Fez, Morocco

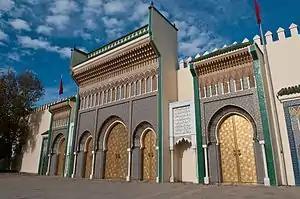
refer to caption

The al-Qarawiyyin was established in 857 by Fatima al-Fihri, originally as a mosque, now a university. It is the oldest existing and continually operating degree-awarding educational institution in the world according to UNESCO and Guinness World Records. The Marinid dynasty devoted great attention to the construction of madrasas following the Maliki school, resulting in the unprecedented prosperity of the city's religious institutions. The first madrasa built during the Marinid era was the Saffarin Madrasa in Fes el-Bali by Sultan Abu Yusuf in 1271. Sultan Abu al-Hasan was the most prolific patron of madrasa construction, completing the Al-Attarine, Mesbahiyya and Sahrij Madrasas. His son Abu Inan Faris built the Bou Inania Madrasa, and by the time of his death, every major city in the Marinid Empire had at least one madrasa. The library of al-Qarawiyyin, which holds a large collection of manuscripts from the medieval era, was also established under Marinid rule around 1350. It is widely believed to be the oldest library in the world that is still open. The largest madrasa in the medina is Cherratine Madrasa, which was commissioned by the 'Alawi sultan Al-Rashid in 1670 and is the only major non-Marinid foundation besides the Madrasa of al-Qarawiyyin.